Luciano (footballer, born 1993)

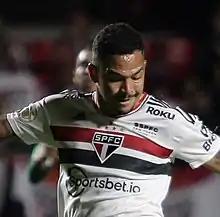
Luciano with São Paulo in 2022

Luciano da Rocha Neves (born 18 May 1993), simply known as Luciano, is a Brazilian professional footballer who plays as a forward for Campeonato Brasileiro Série A club São Paulo.